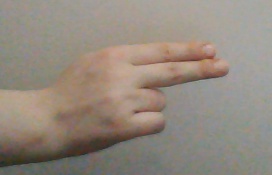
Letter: ain